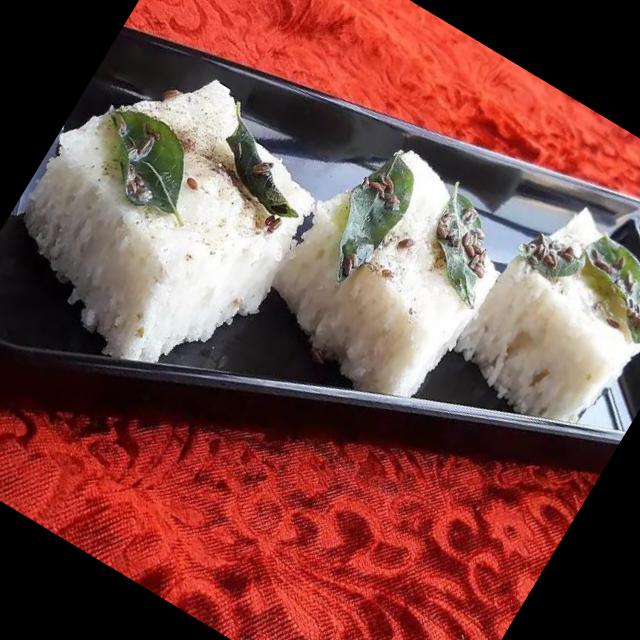
Dish: dhokla